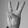
ASL letter: W